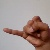
The image shows a hand gesture representing the letter 'J' in Indian Sign Language.